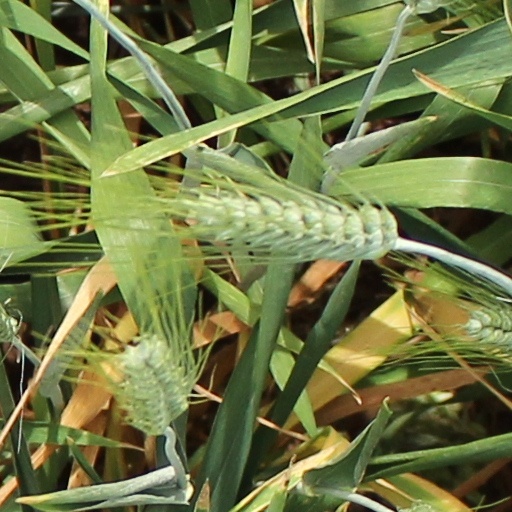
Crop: wheat